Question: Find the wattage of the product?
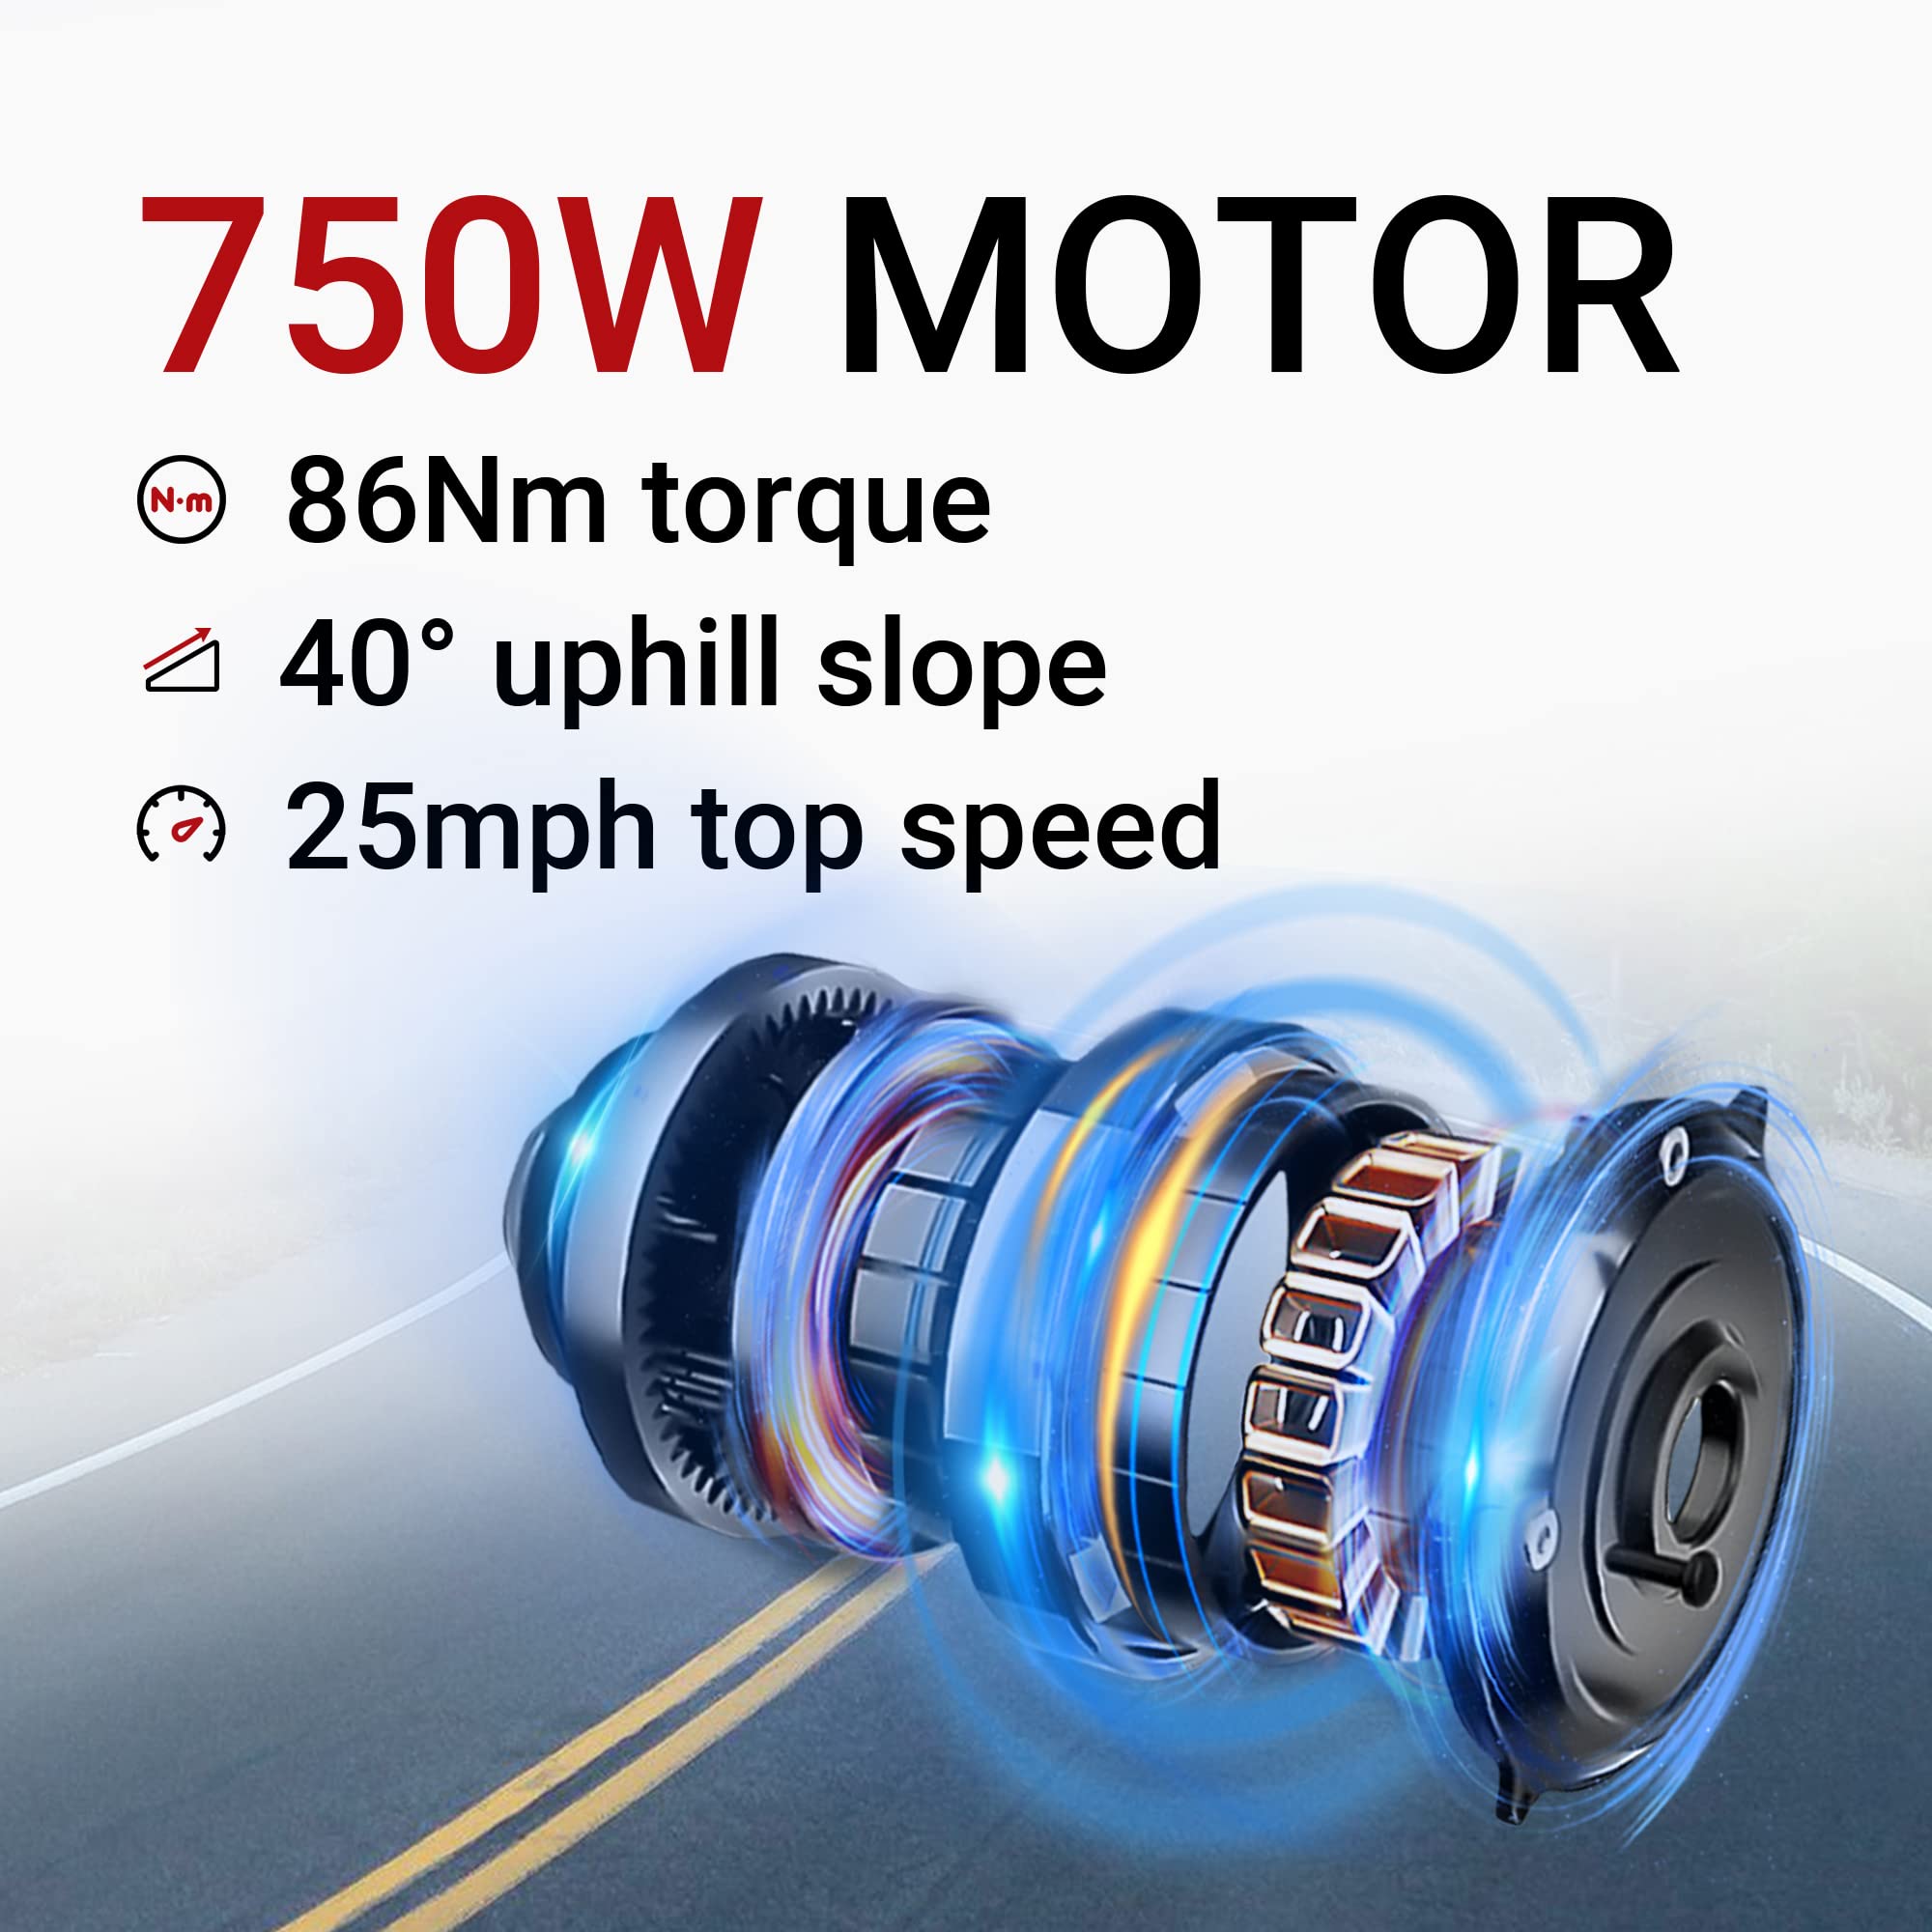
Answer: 750.0 watt